Jiri

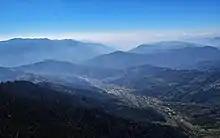
View from the top of Kalo Bhir

Kalo Bhir is located on the way to Cherdung. From Kalo Bhir, three majors towns, Charikot, Dolakha and Jiri can be seen in single sight. It is a massive piece of rock, stands on the top of cliff, one can hardly stand on the top due to its steep landscape and powerful wind. It is 4 hours walk up hill from Jiri, Linkan Bazar.